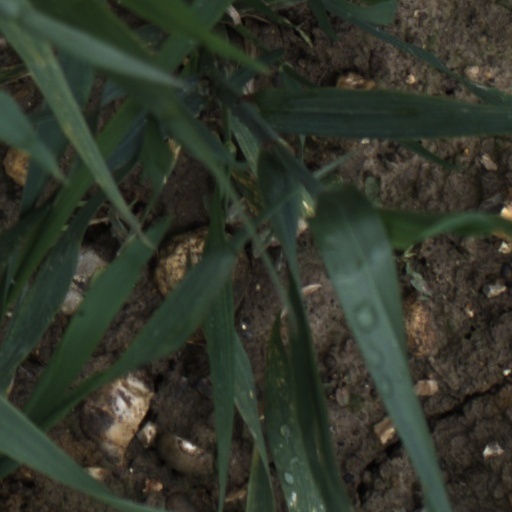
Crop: wheat